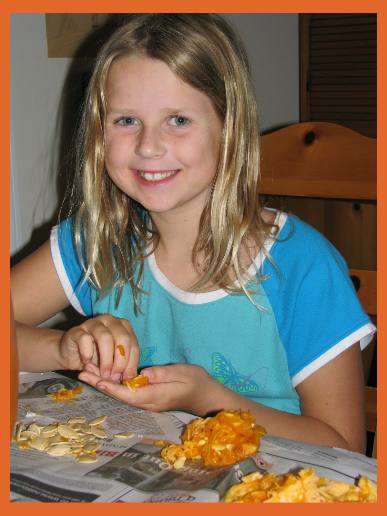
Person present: Yes